Largest prehistoric animals

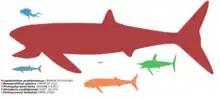
Largest specimen of "Leedsichthys" compared to human and other pachycormid fish

The largest coelacanth is Cretaceous "Mawsonia gigas" with estimated total length up to . Jurassic "Trachymetopon" may have reached size close to that, about . An undetermined mawsoniid from the Maastrichtian deposits of Morocco probably reached in length.